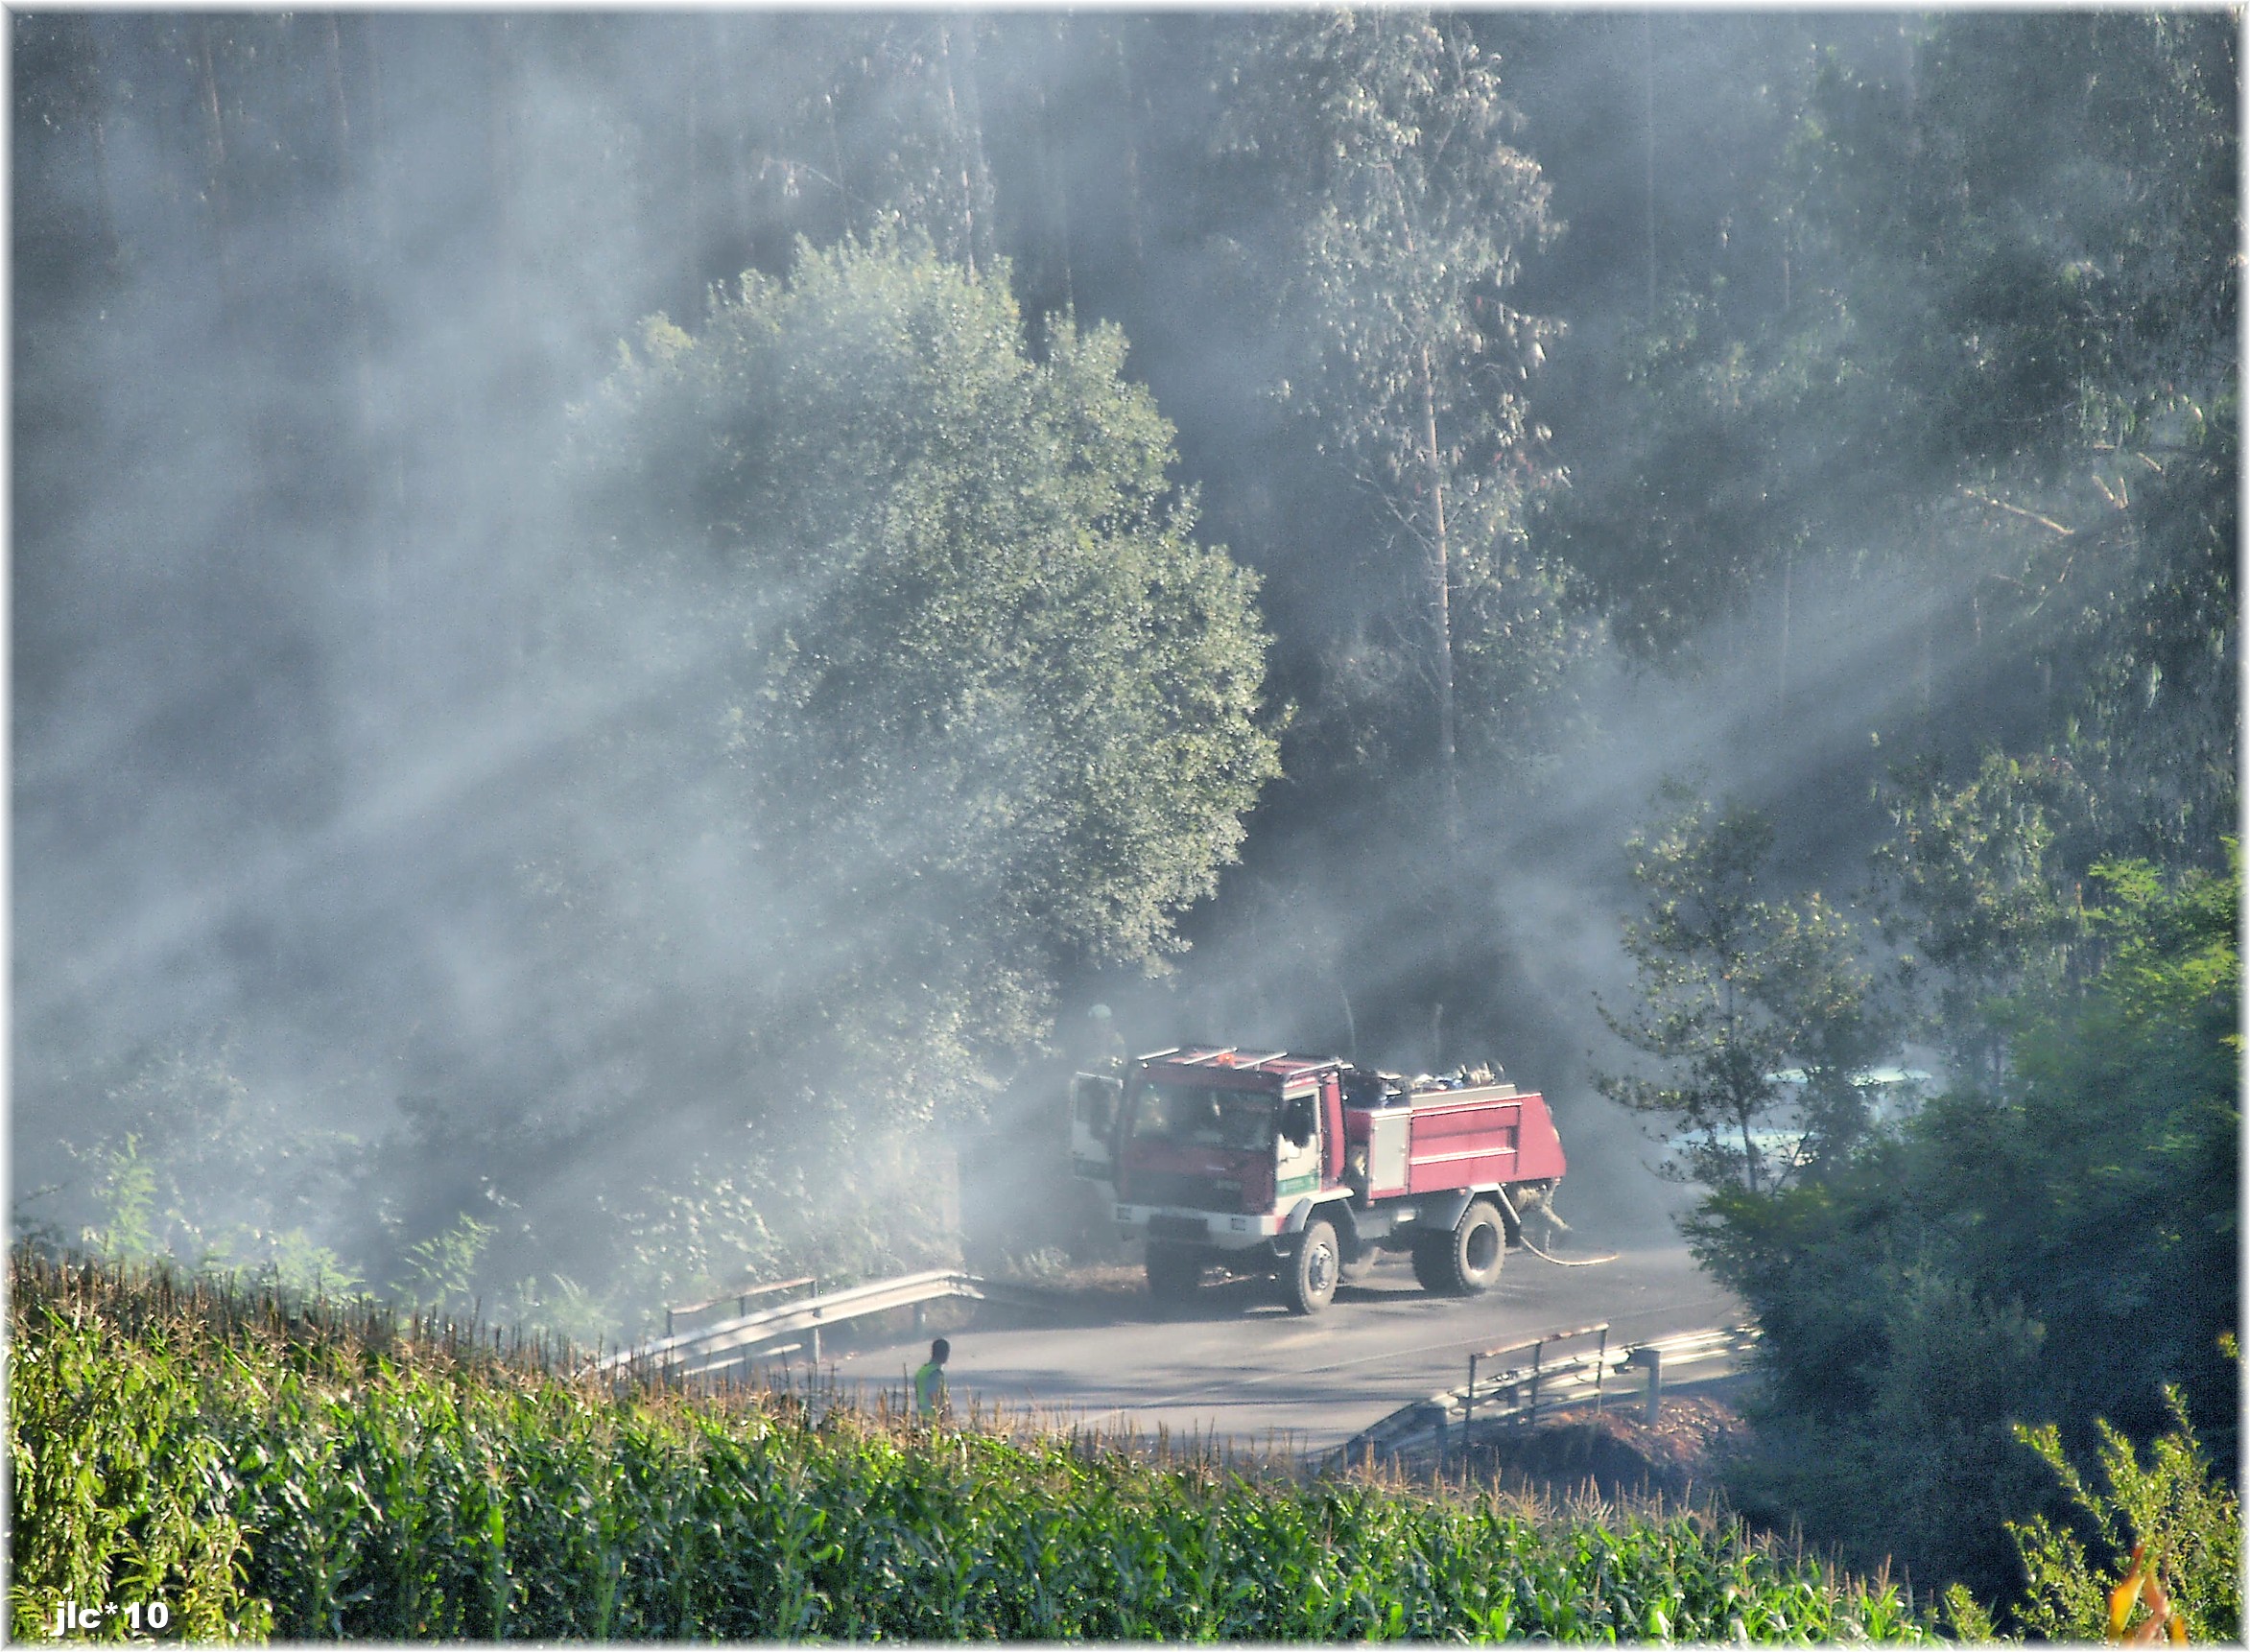
track, field, asphalt, transport, europe, fire, spain, galicia, fuego, galiza, provinciapontevedra, lume, atmospheric phenomenon